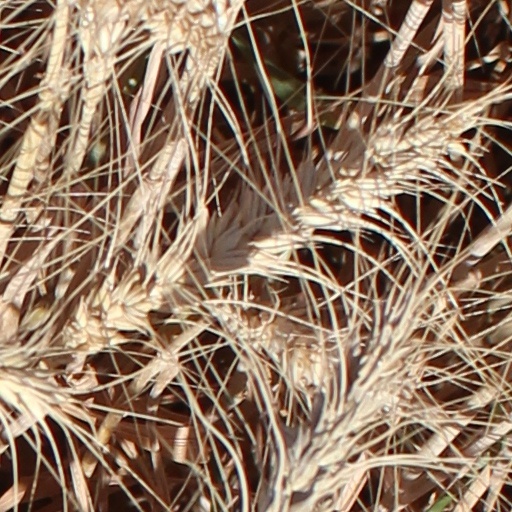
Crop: wheat